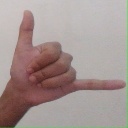
अक्षर: द